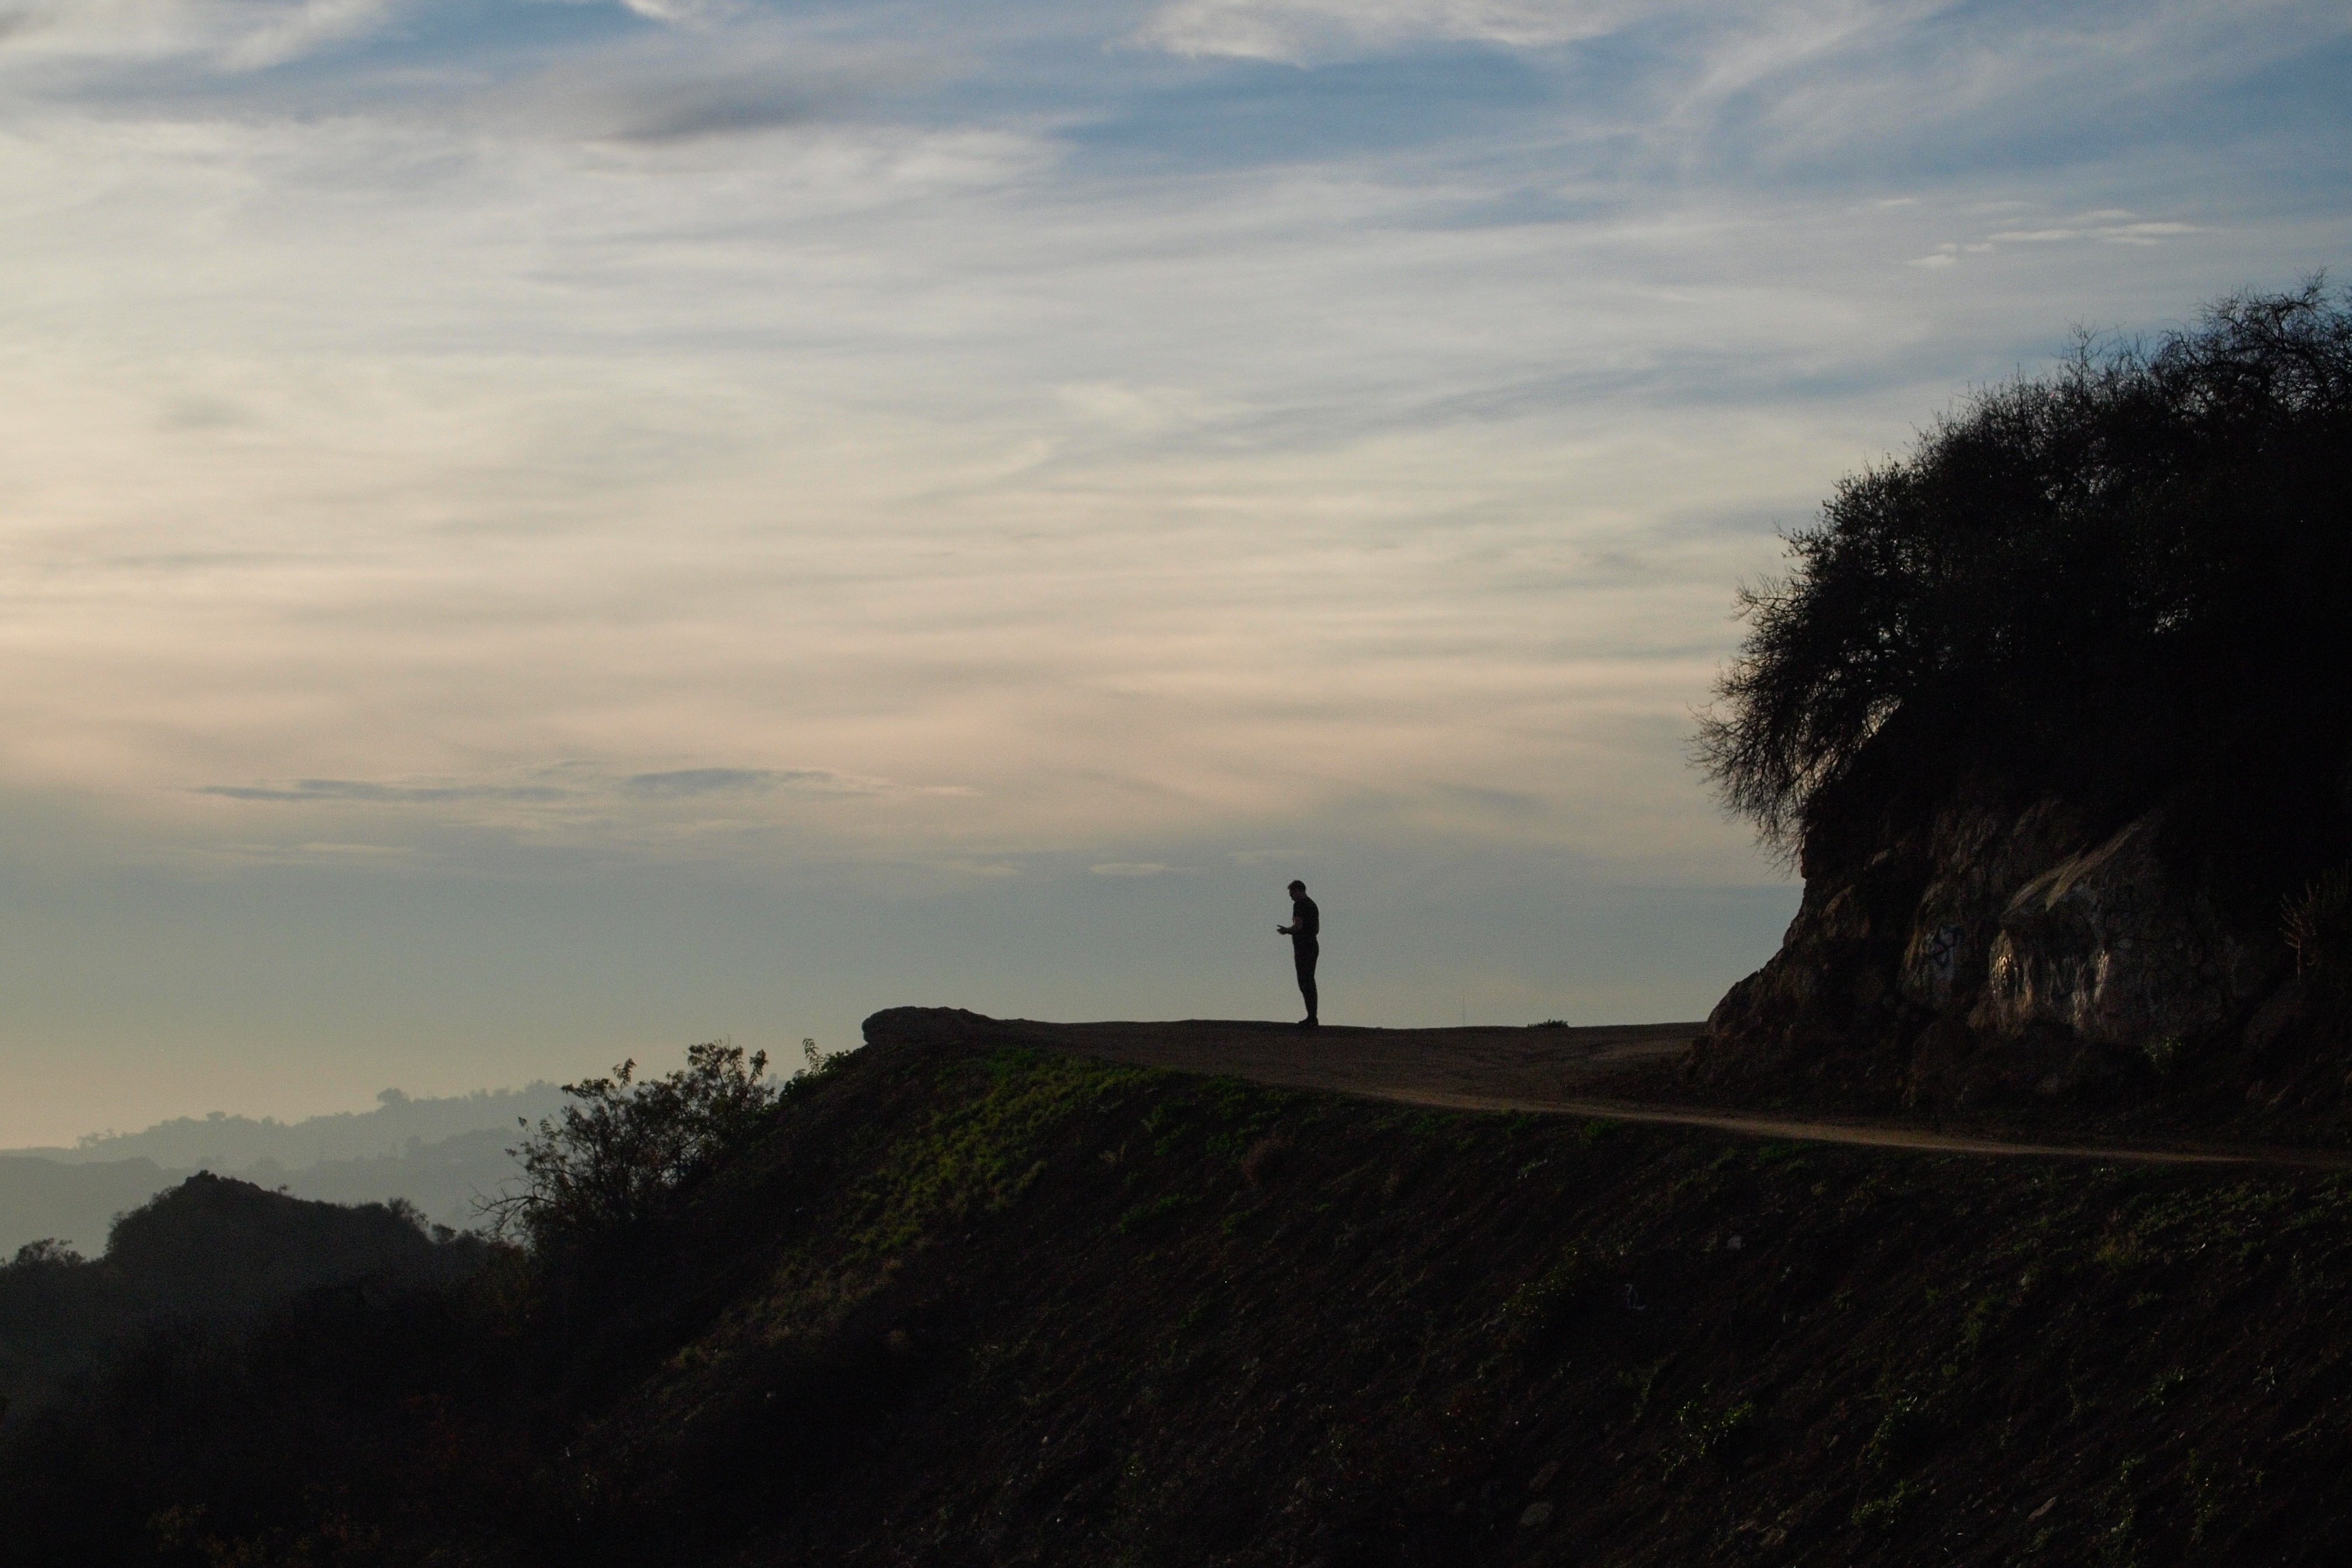
man, landscape, sea, coast, nature, rock, ocean, horizon, silhouette, person, mountain, cloud, sky, sun, sunrise, sunset, mist, hiking, sunlight, morning, hill, wave, wind, dawn, city, solitude, tourist, travel, cliff, dusk, evening, twilight, scenic, hike, park, usa, america, terrain, california, outdoors, la, scene, trails, los angeles, rural area, landform, meteorological phenomenon, atmospheric phenomenon, mountainous landforms, griffith park